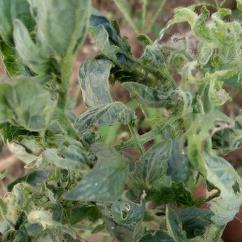
Crop: Tomato
Condition: virosis-d